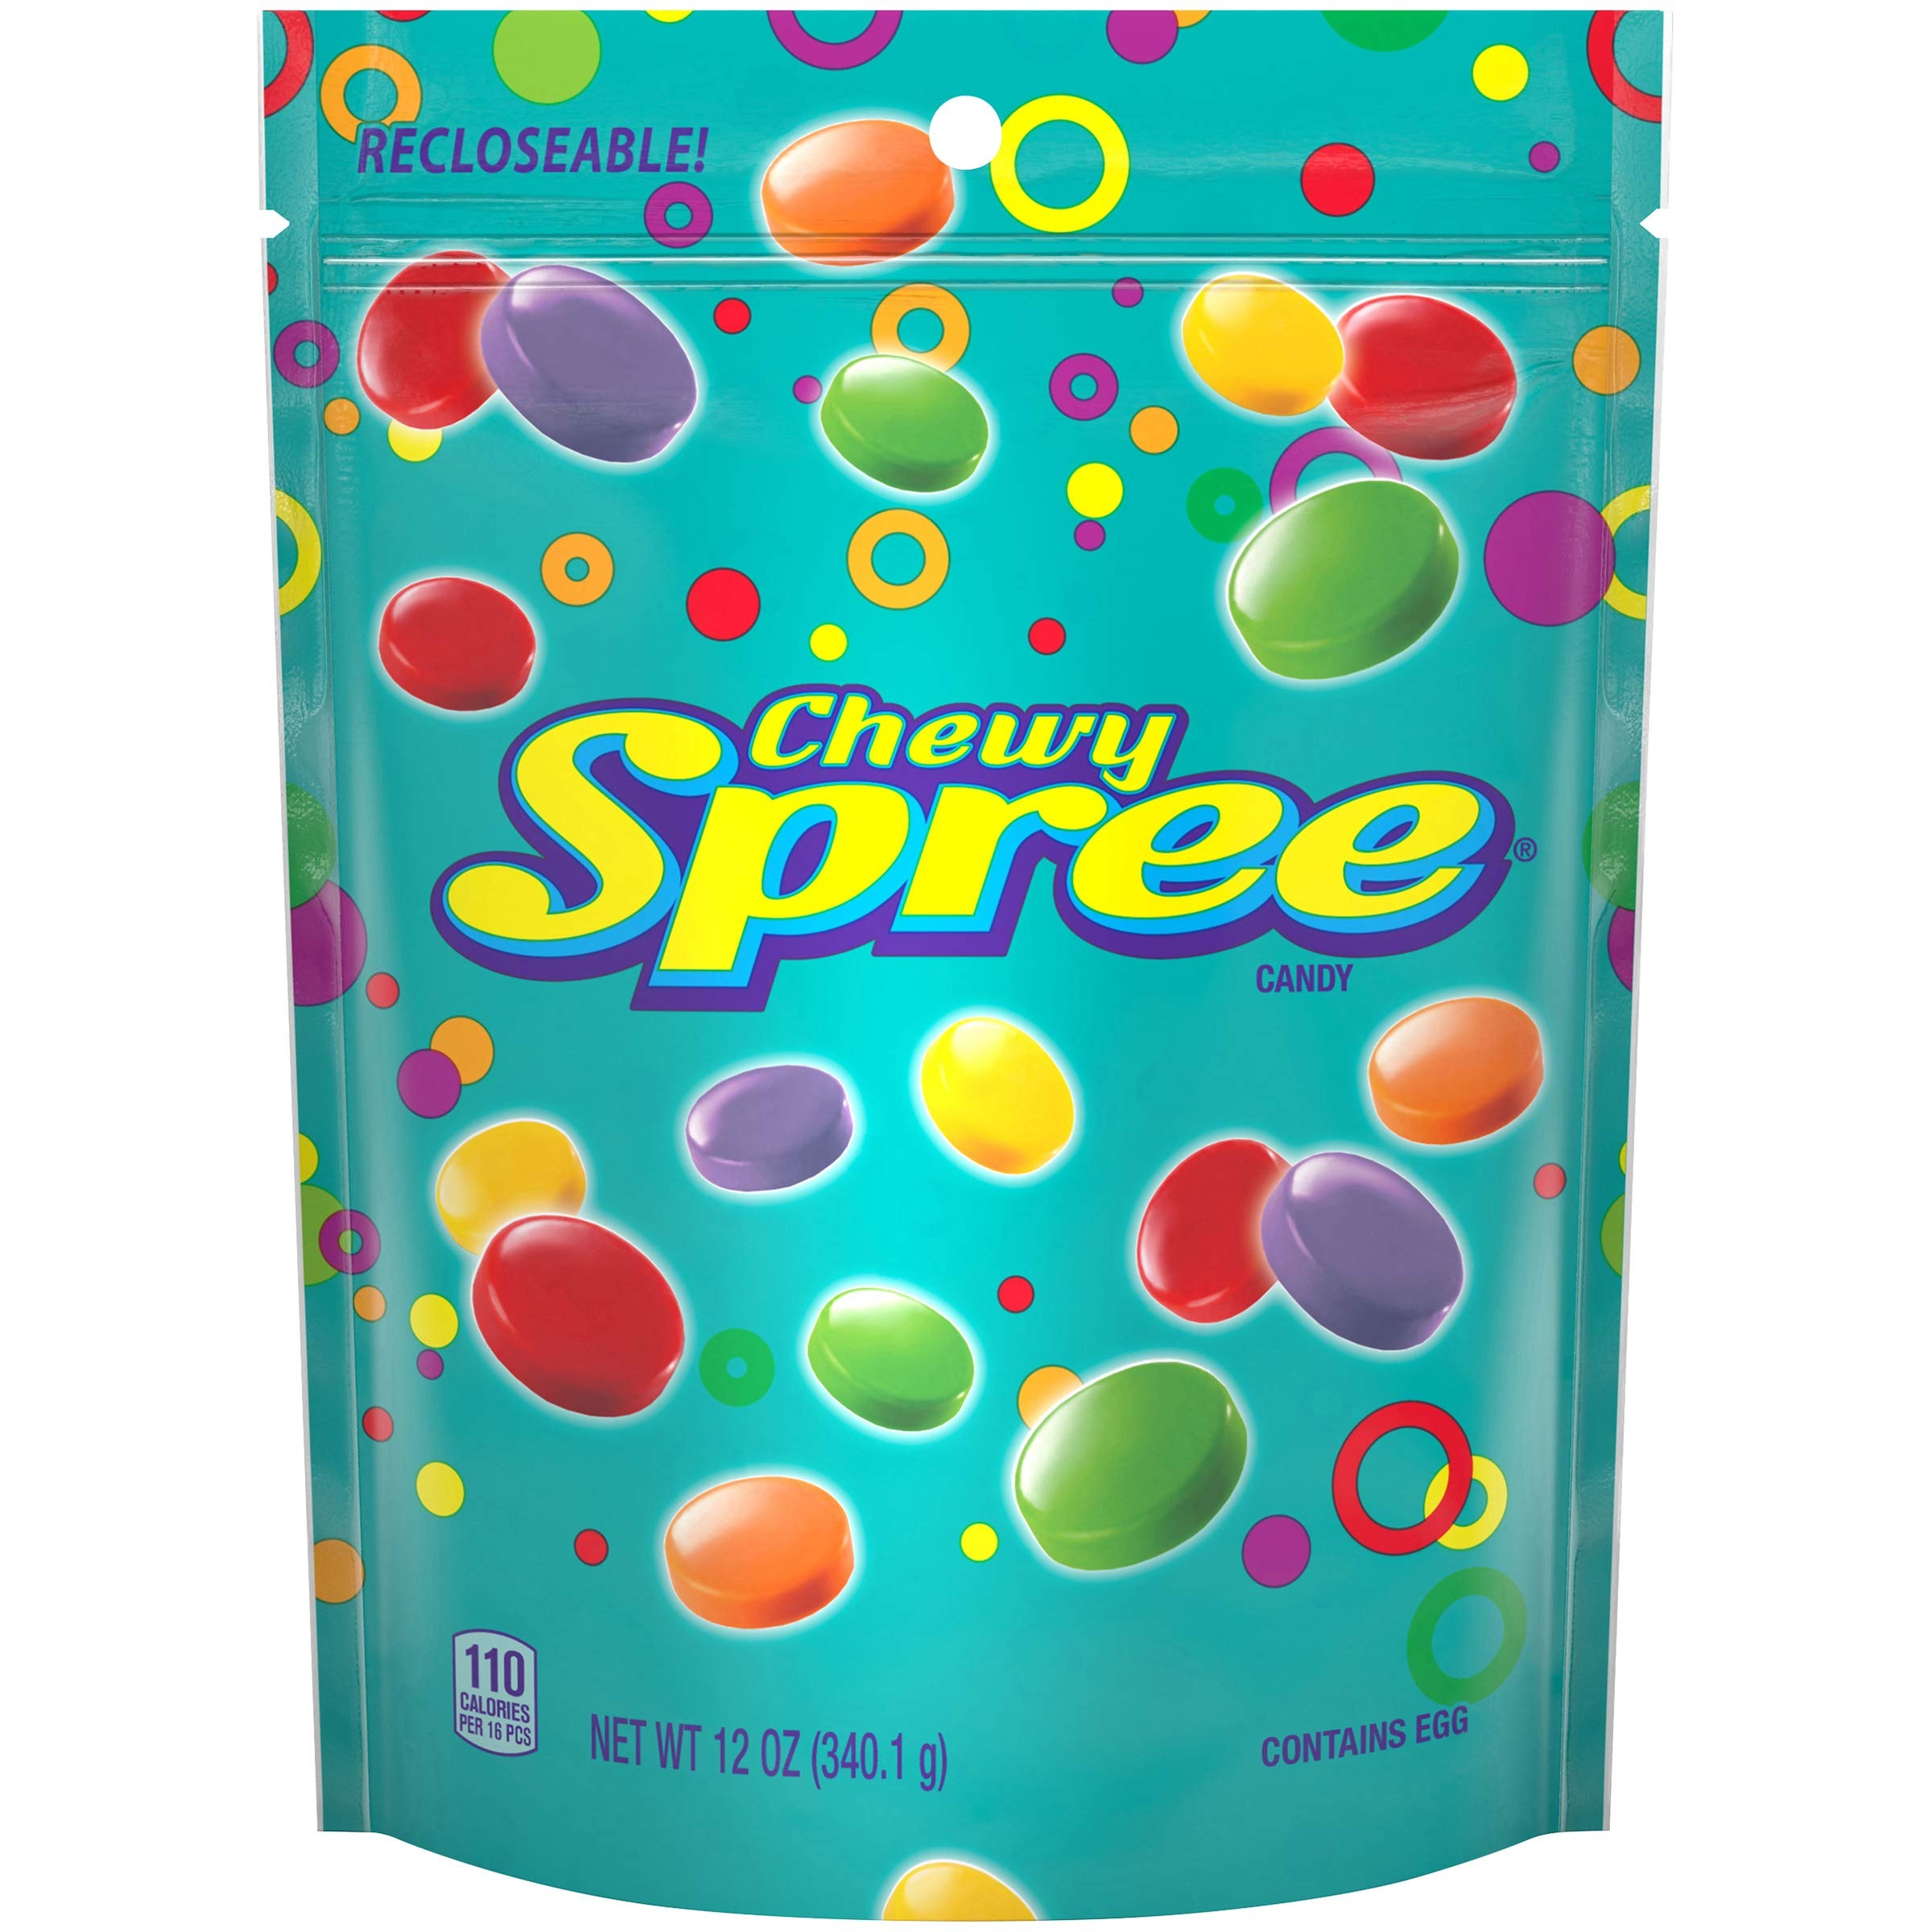
Item Name: Wonka Spree Original Hard Candy, Resealable Bag, 12 Ounce Bag
Bullet Point 1: CLASSIC FRUITY CANDY: Sweet on the outside and sour on the inside, Spree candy comes in grape, lemon, lime, cherry and orange. It's a taste sensation​
Bullet Point 2: PERFECT ANYTIME TREAT: This fruity candy is the perfect anytime treat. They're easy to eat and easy to share. Take a box of candy out with you for a post-lunch snack or a tasty treat at the movies​
Bullet Point 3: PERFECT FOR SHARING: A resealable bag of chewy Spree candy is perfect for sharing with friends, family, or coworkers. Crack them out at a party or keep them on hand for a quick and tasty treat​
Bullet Point 4: MOVIE SNACK: Chewy Spree candy is the ideal movie theater candy companion. Mix them into your popcorn for sweet variety​
Bullet Point 5: CONVENIENT SWEET TREAT: This 12 oz recloseable bag of Spree candy is the perfect size to put in your bag. Stash one in your car, hide one in your office drawer … get a sweet treat anywhere you go​
Bullet Point 6: WHERE LEGENDS MEET NOVELTY: Crafting candy is our passion, and it shows. From the timeless icons that have captured hearts to scrumptious new Wonka flavors that push boundaries, we celebrate candy
Value: 12.0
Unit: Ounce

Price: 4.99